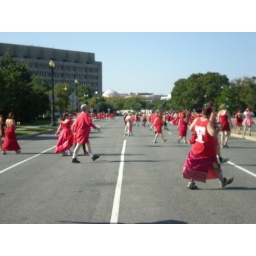
Nothing like seeing 600 people in red dresses cross the street.